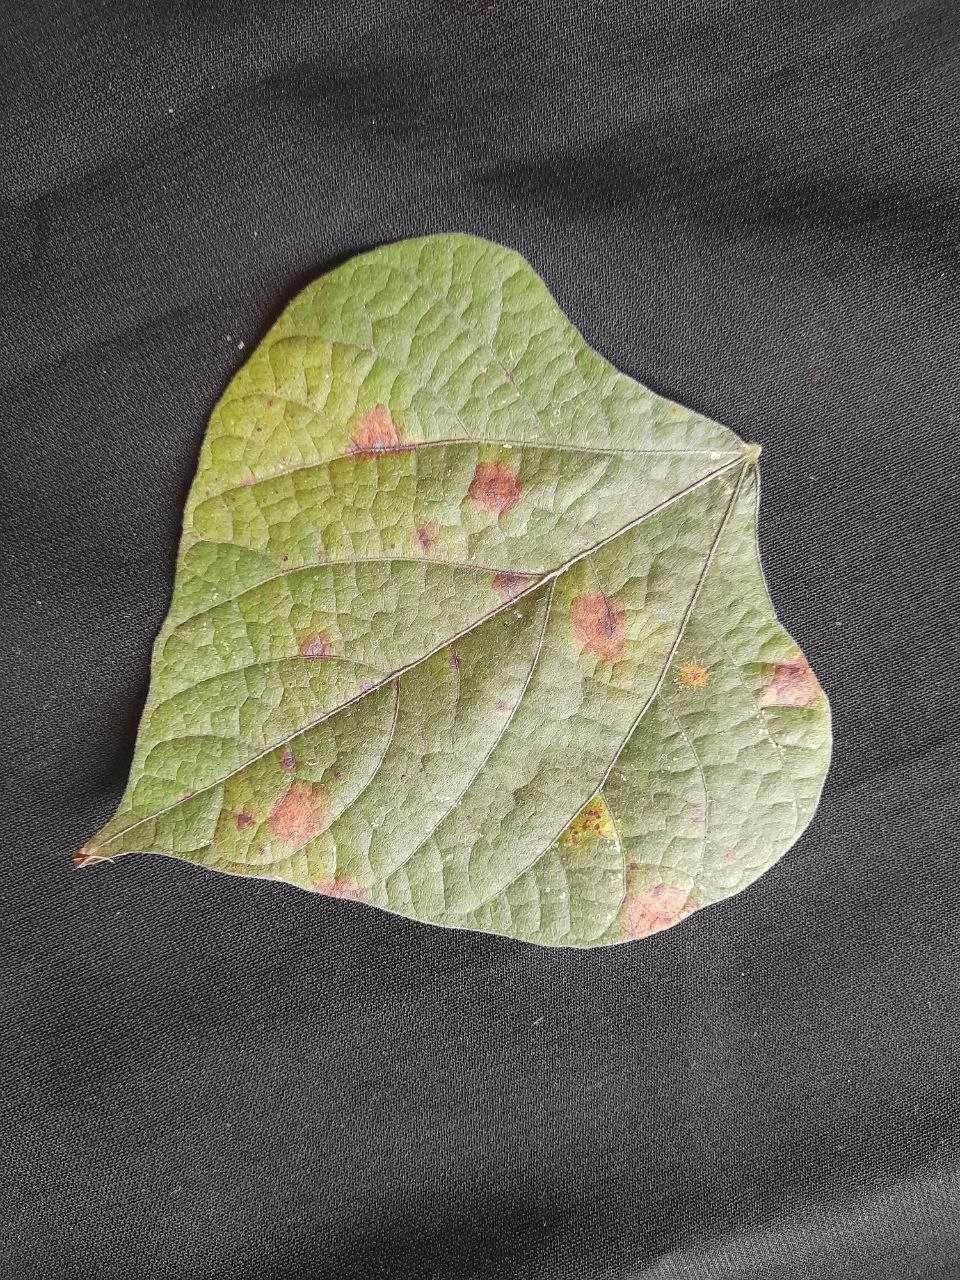
Crop: bean
Leaf condition: Rust